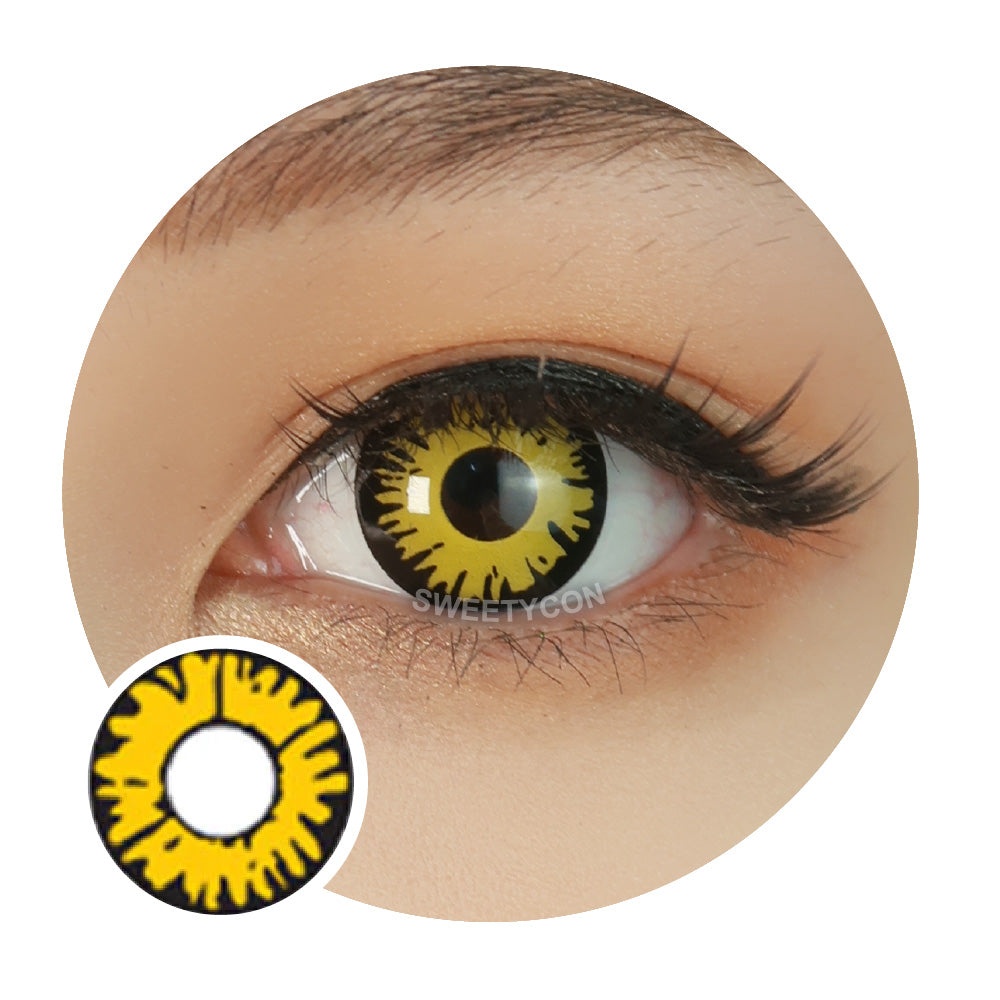
Sweety Crazy Twilight New Moon (1 lens/pack)
Specification Diameter 14.5mm Water Content 38% Base Curve 8.8mm Replacement Period Use within 12 months, preferably within 3 months for improved hygiene What's included A piece of contact lens + a lens case (for a pair of contact lenses ordered)
Brand: Sweety
Category: Health & Beauty > Personal Care > Vision Care > Contact Lens Care > Contact Lenses > Yearly Contact Lenses